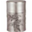
Label: can